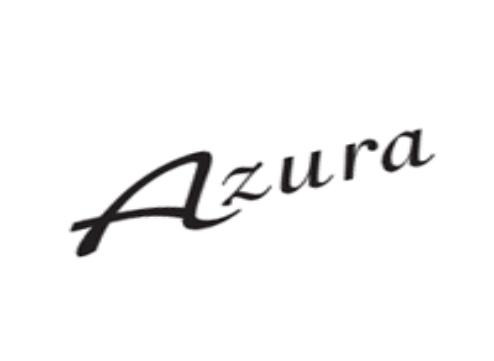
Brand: Azura
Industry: Others